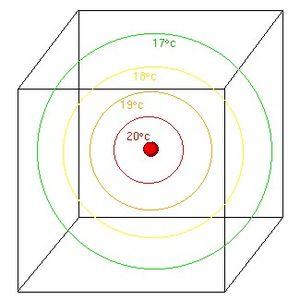
En météorologie, l'assimilation de données est le procédé qui consiste à corriger, à l'aide d'observations, l'état de l'atmosphère d'une prévision météorologique.